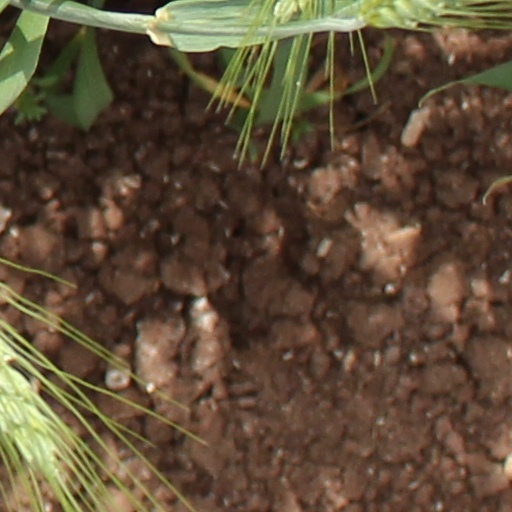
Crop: wheat